Jack Grealish

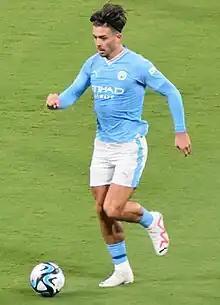
Grealish playing for Manchester City in 2023

On 16 August 2023, Grealish started in Manchester City's 2023 UEFA Super Cup victory over Sevilla, converting his penalty in the shoot-out after the match had finished 1–1 following regulation time. On 27 August, Grealish was unavailable due to a dead leg and, proceeding this, endured a run of games on the bench. On 25 October, Grealish was selected in the starting line-up for Manchester City's game against Young Boys, with Pep Guardiola stating that he did not "have a piece of doubt about Jack". On 29 October, Grealish returned to Manchester City's regular Premier League starting XI in the Manchester derby and was highly praised for his performance in the match.